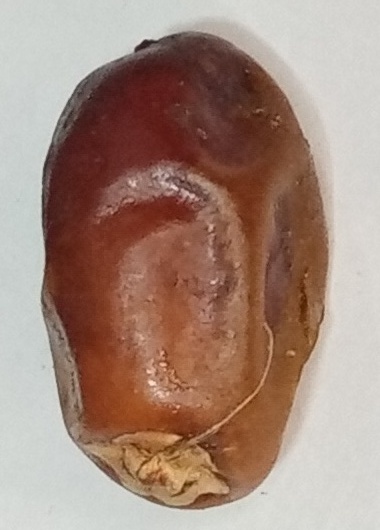
Variety: aseel
Size: medium
Grade: grade-1